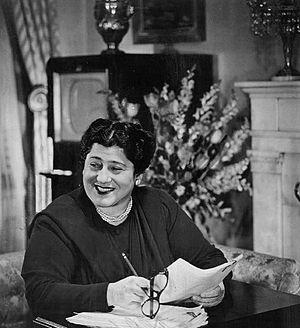
Gertrude Berg est une actrice et scénariste américaine, née le 3 octobre 1899 à New York, État de New York morte le 14 septembre 1966 dans la même ville.